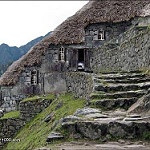
Scene: Outdoor